Gingoog

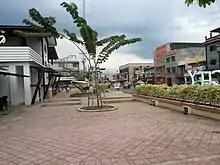
Downtown Gingoog

The city's total income during year 2000 reached , of which 292,077.262.40 or 98.43% accrued in the general fund while or 1.5% accrued in the special education fund. Comparatively, the 1999 income level of million has increased by million or 18.39%. The biggest bulk of the city's income was derived from tax revenues complementing around 95.5% of the total earnings of the year. One major component of this income class is the Internal Revenue Allotment (IRA) which contributed a total amount of million or 93.04%. Said IRA has increased by million or 16.83% against that of 1999. Local revenue contributed only 10.04% of the city's total annual income.